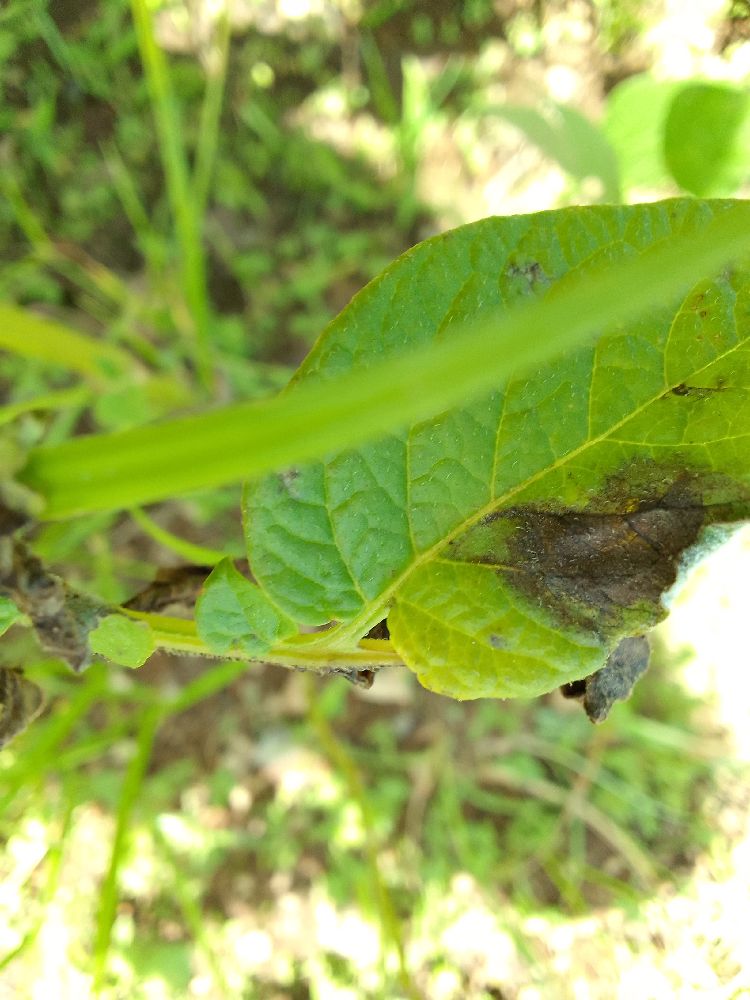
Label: Late blight